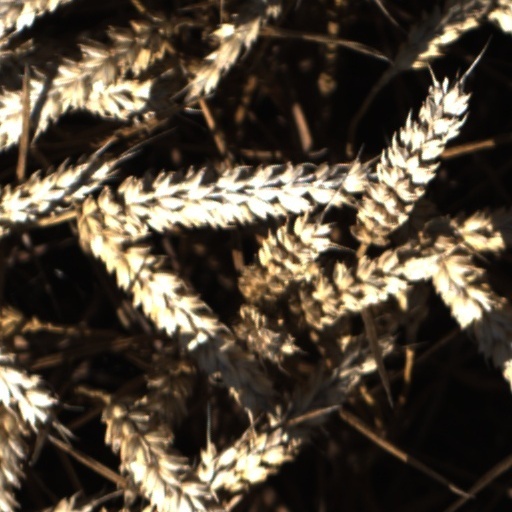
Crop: wheat